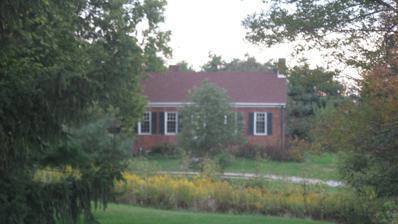
Building: William Lowry House (Bentonville, Indiana)
Country: United States of America
Year built: 1825
Historic house in Indiana, United States United States historic place William Lowry House U.S. National Register of Historic Places William Lowry House, September 2011 Show map of Indiana Show map of the United States Location Kniese Rd., east of Bentonville , Posey Township, Fayette County, Indiana Coordinates 39°43′51″N 85°11′12″W / 39.73083°N 85.18667°W / 39.73083; -85.18667 Area 1 acre (0.40 ha) Built c. 1825 ( 1825 ) Architectural style Federal NRHP reference No. 82000036 Added to NRHP February 11, 1982 William Lowry House , also known as the Kniese-Chaudhuri House, is a historic home located in Posey Township , Fayette County, Indiana .  It was built about 1825, and is a one-story, five-bay, L-plan, gable-roofed, Federal style brick cottage.  It has a rear kitchen wing. It was added to the National Register of Historic Places in 1982. References